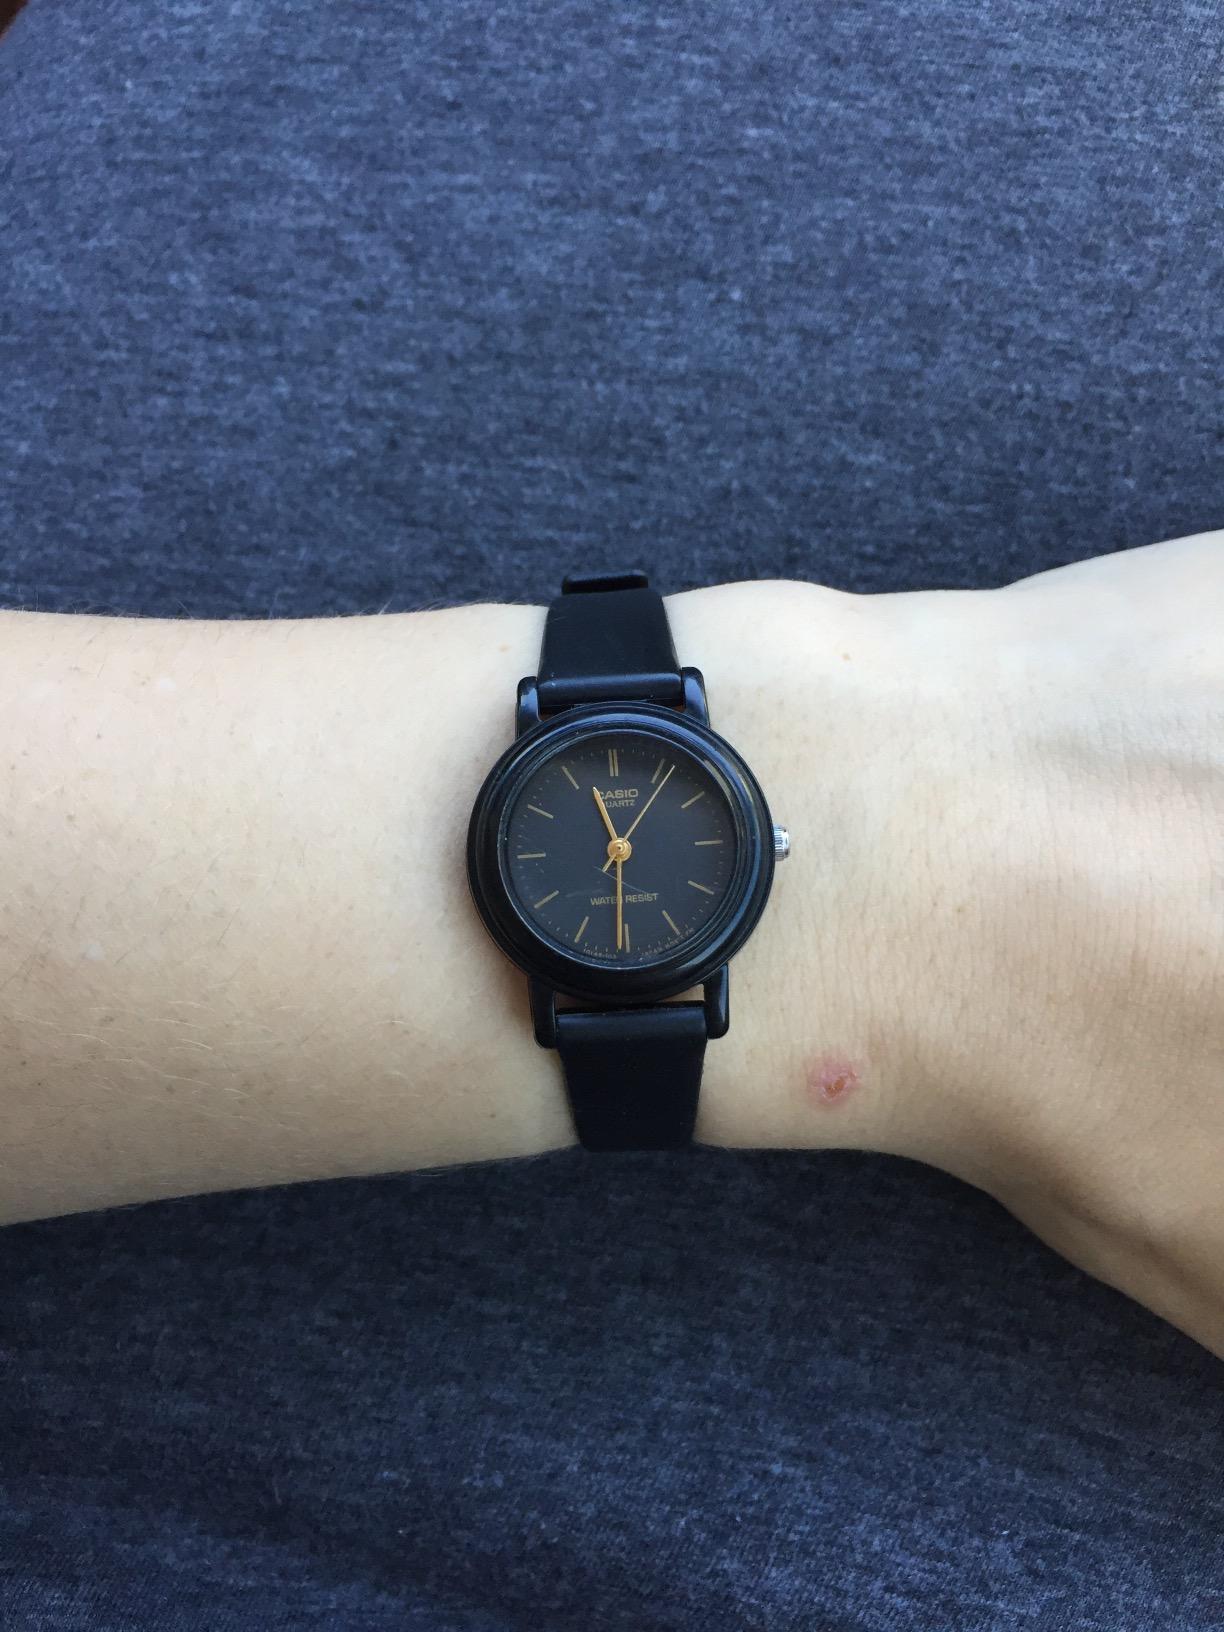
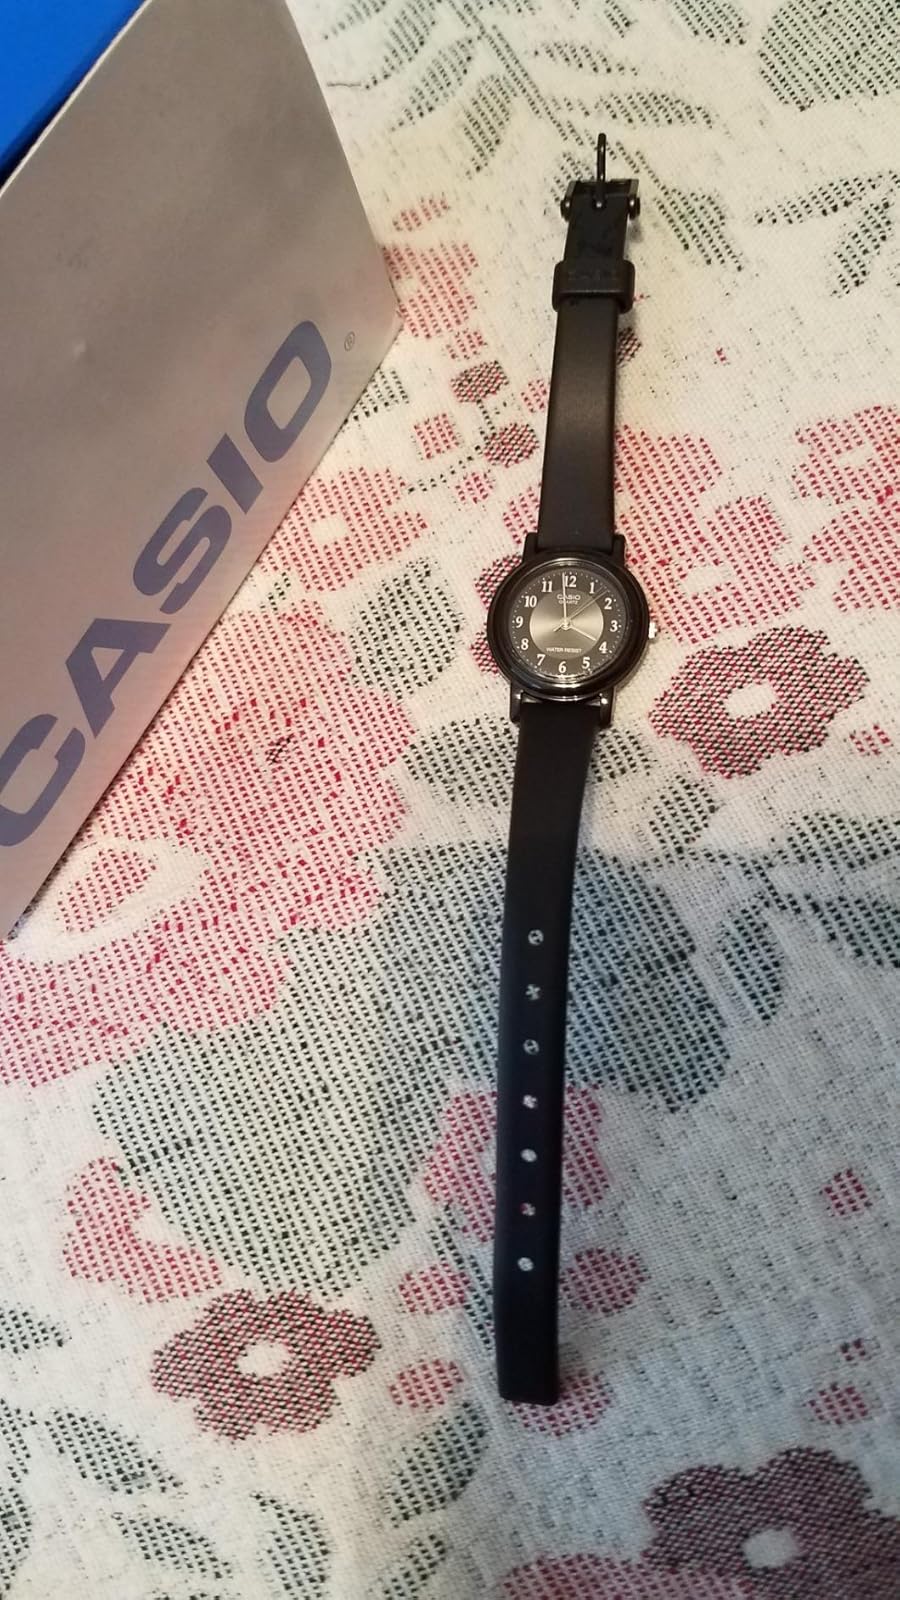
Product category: accessories_watch
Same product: no